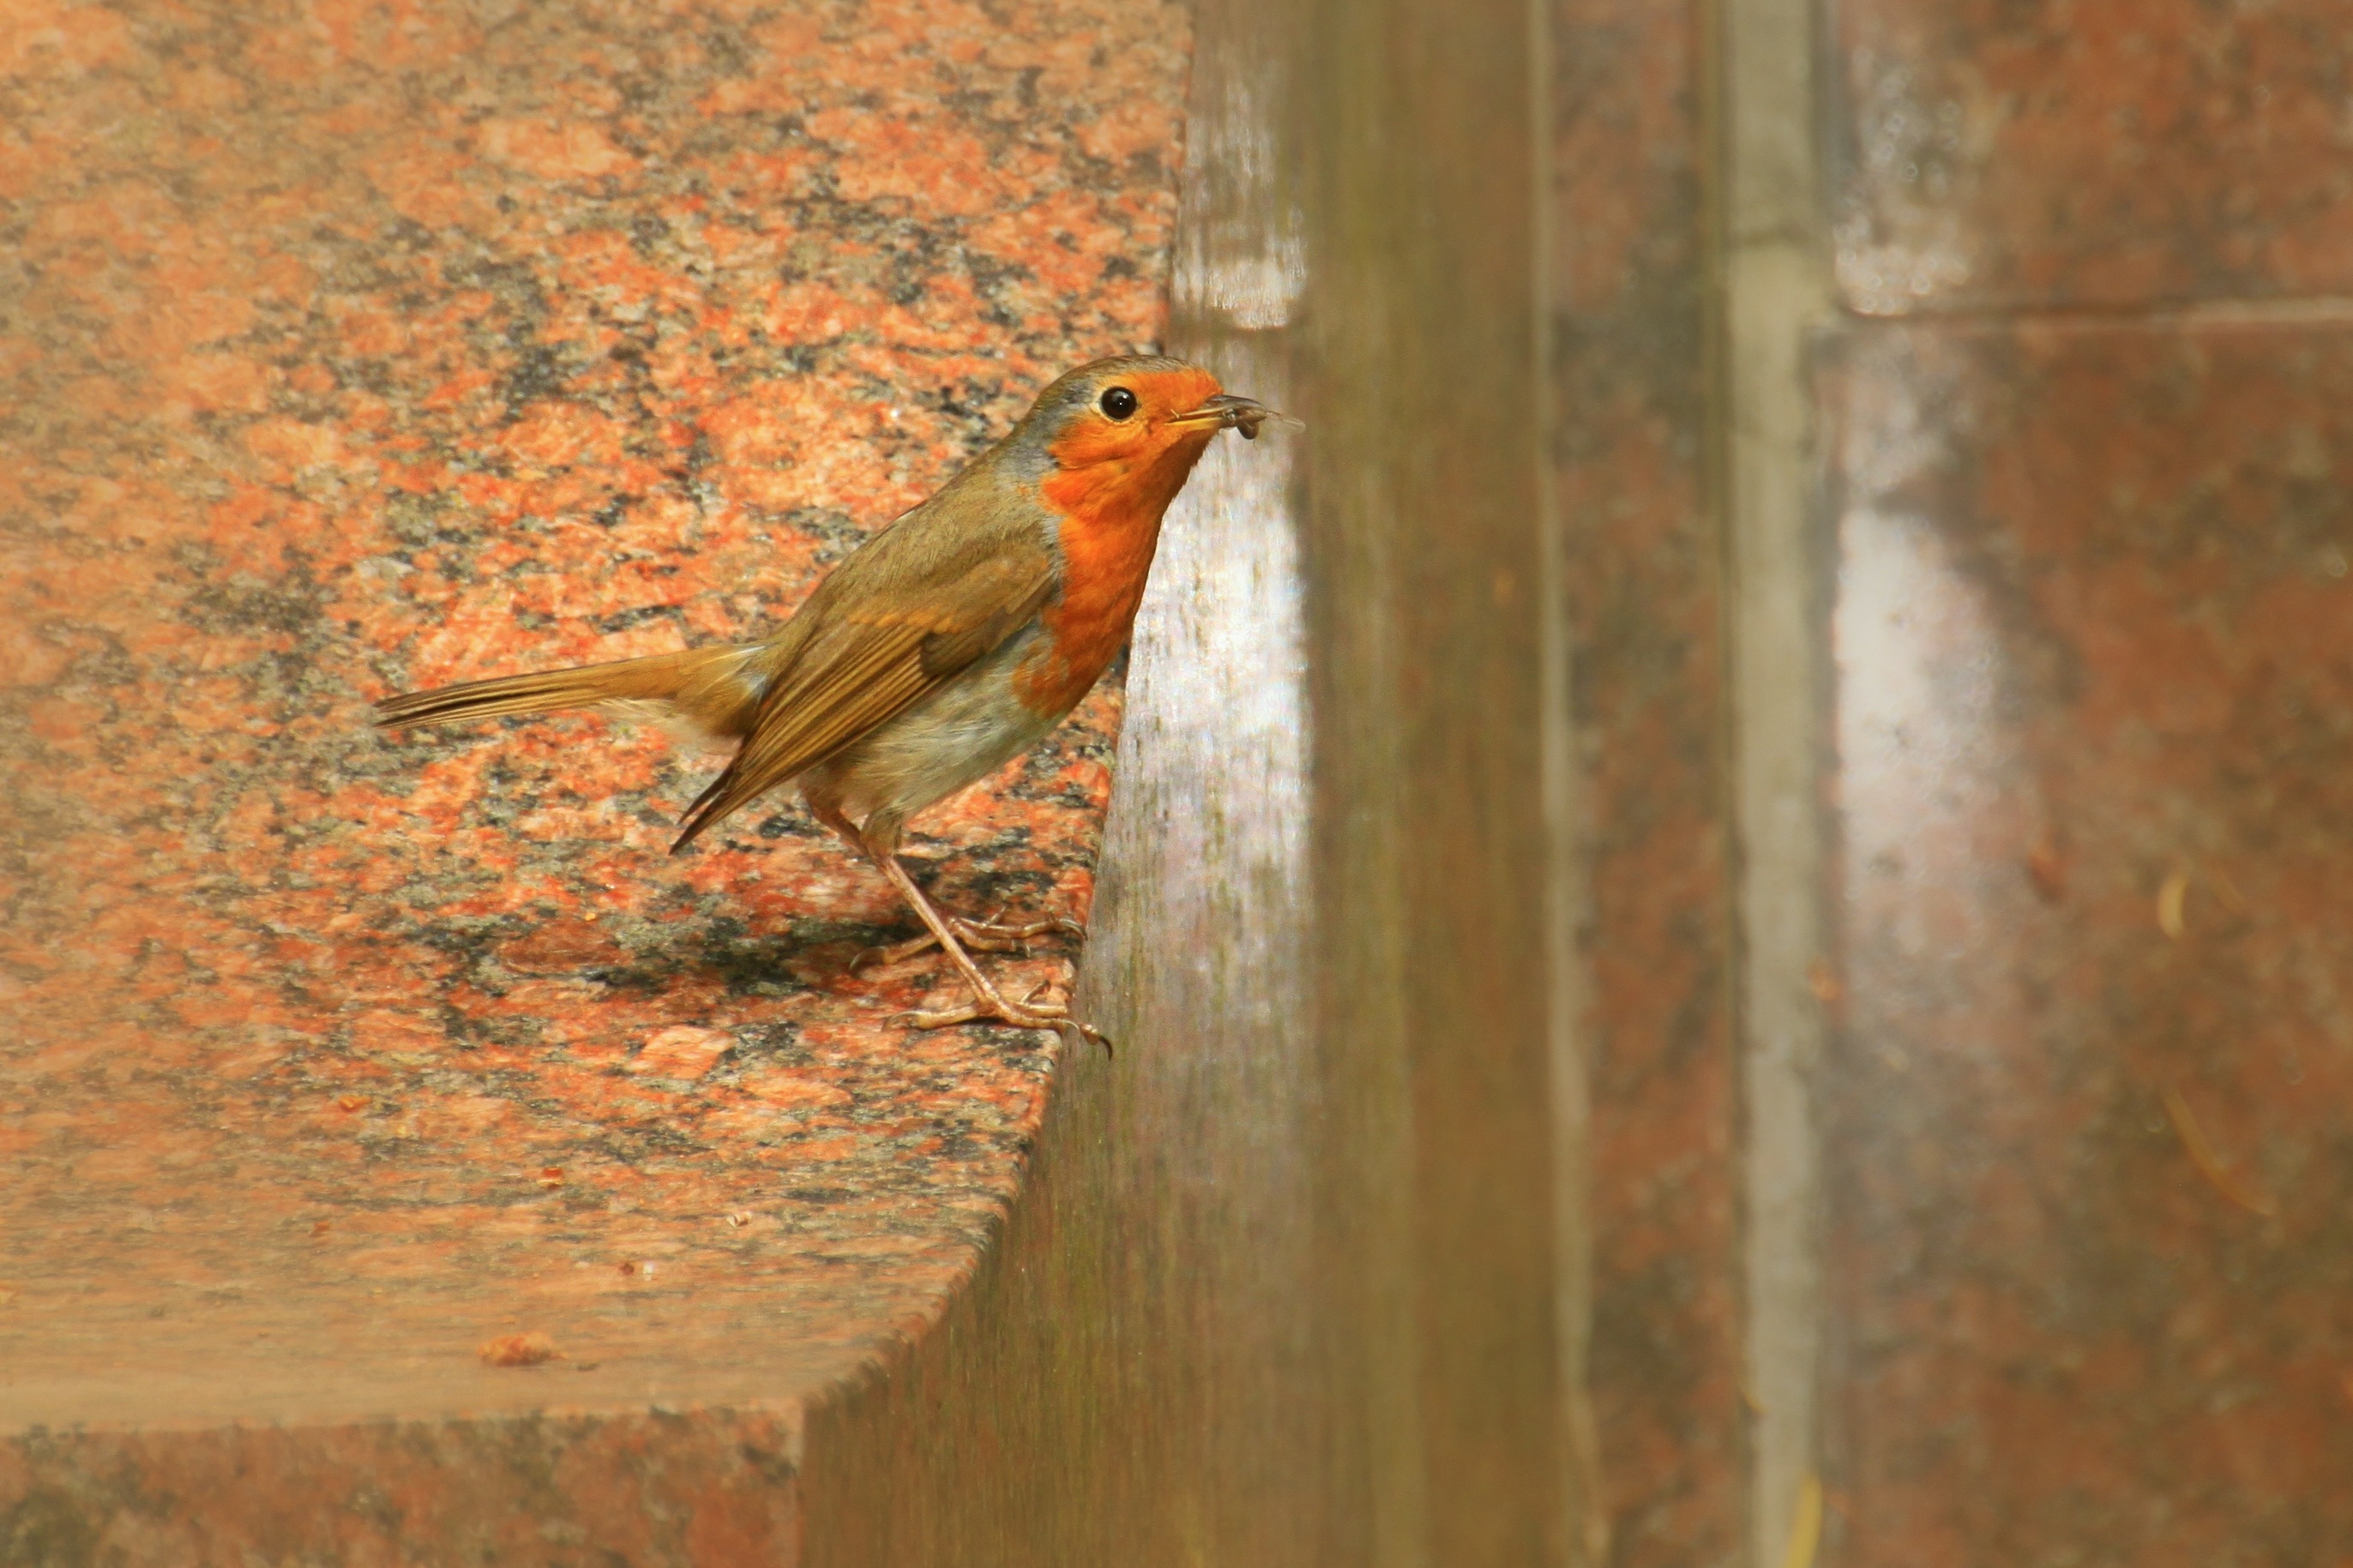
nature, branch, bird, wing, animal, stone, wildlife, beak, smooth, close, robin, feather, fauna, plumage, songbird, birds, vertebrate, finch, granite, shiny, species, animal world, polished, wren, red goblets, old world flycatcher, stone base, perching bird, european robin, polished stone